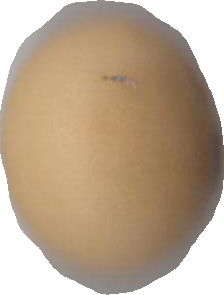
Variety: Grobogan